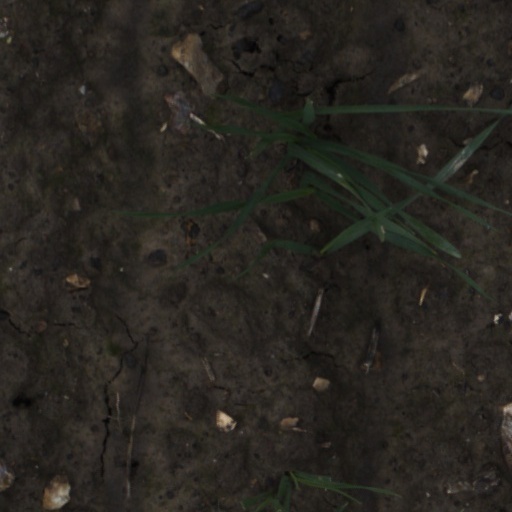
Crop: wheat